Echeveria agavoides

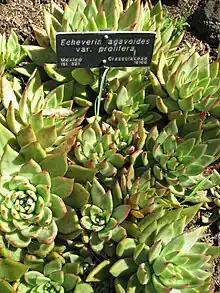
"Echeveria agavoides" var. "prolifera", Huntington Gardens

Echeveria agavoides, or 'lipstick' echeveria, is a species of succulent flowering plant of the stonecrop (sedum) family Crassulaceae, native to the rocky canyons and arid hillsides of Central Mexico. It is primarily known from the states of Aguascalientes, Durango, Guanajuato, Hidalgo, Jalisco, Querétaro, San Luis Potosí and Zacatecas, though it has been sighted as far north as Coahuila and as far south as Oaxaca.